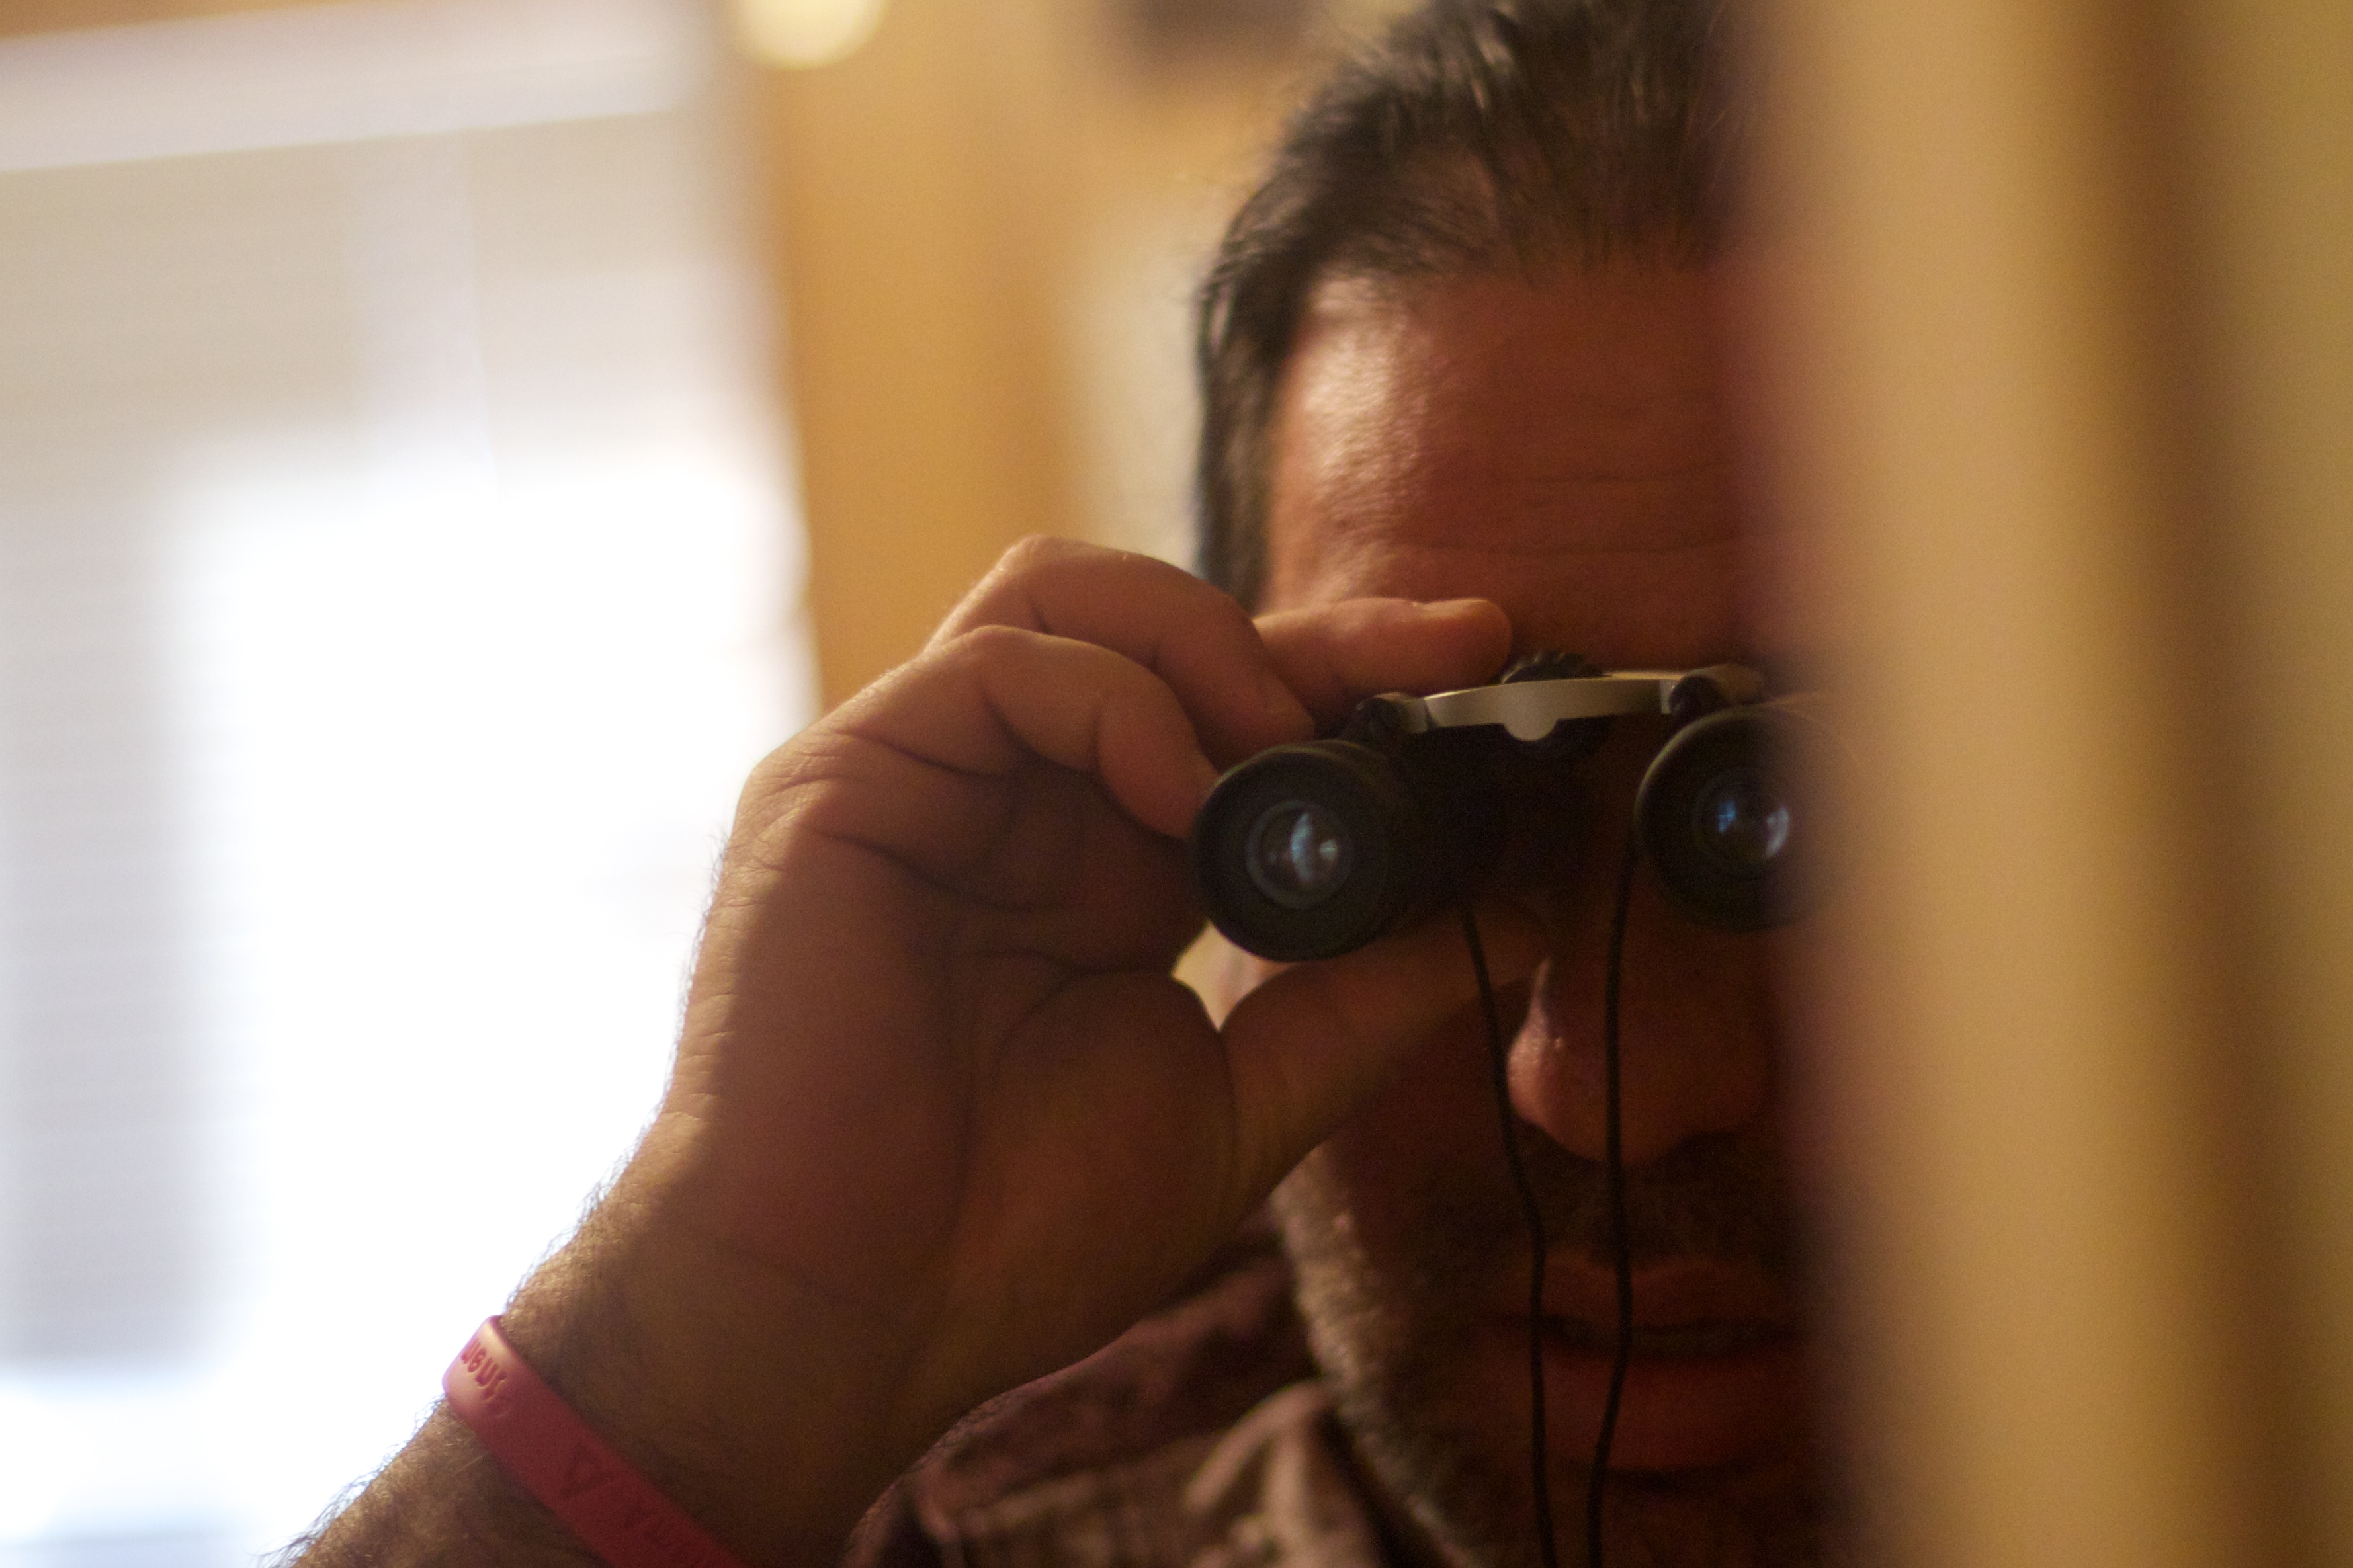
hand, light, photography, arm, close up, human body, eye, photograph, image, organ, sense